Mekong Delta

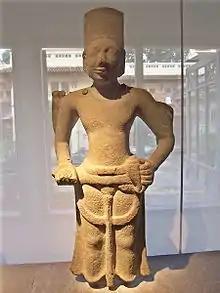
A statue of the Hindu god Vishnu found at Óc Eo (6–7th century AD).

The Mekong Delta was likely inhabited long since prehistory with the civilizations of Funan and Chenla maintaining a presence in the Mekong Delta for centuries. Archaeological discoveries at Óc Eo and other Funanese sites show that the area was an important part of the Funan civilization, bustling with trading ports and canals as early as in the first century AD and extensive human settlement in the region may have gone as far back as the 4th century BC. While there is no clear consensus on the ethnic makeup of those living in the region during the Funan, archaeologists suggest that they may have had connections to Austroasiatic people. Khmer inscriptions appear during the Chenla period.